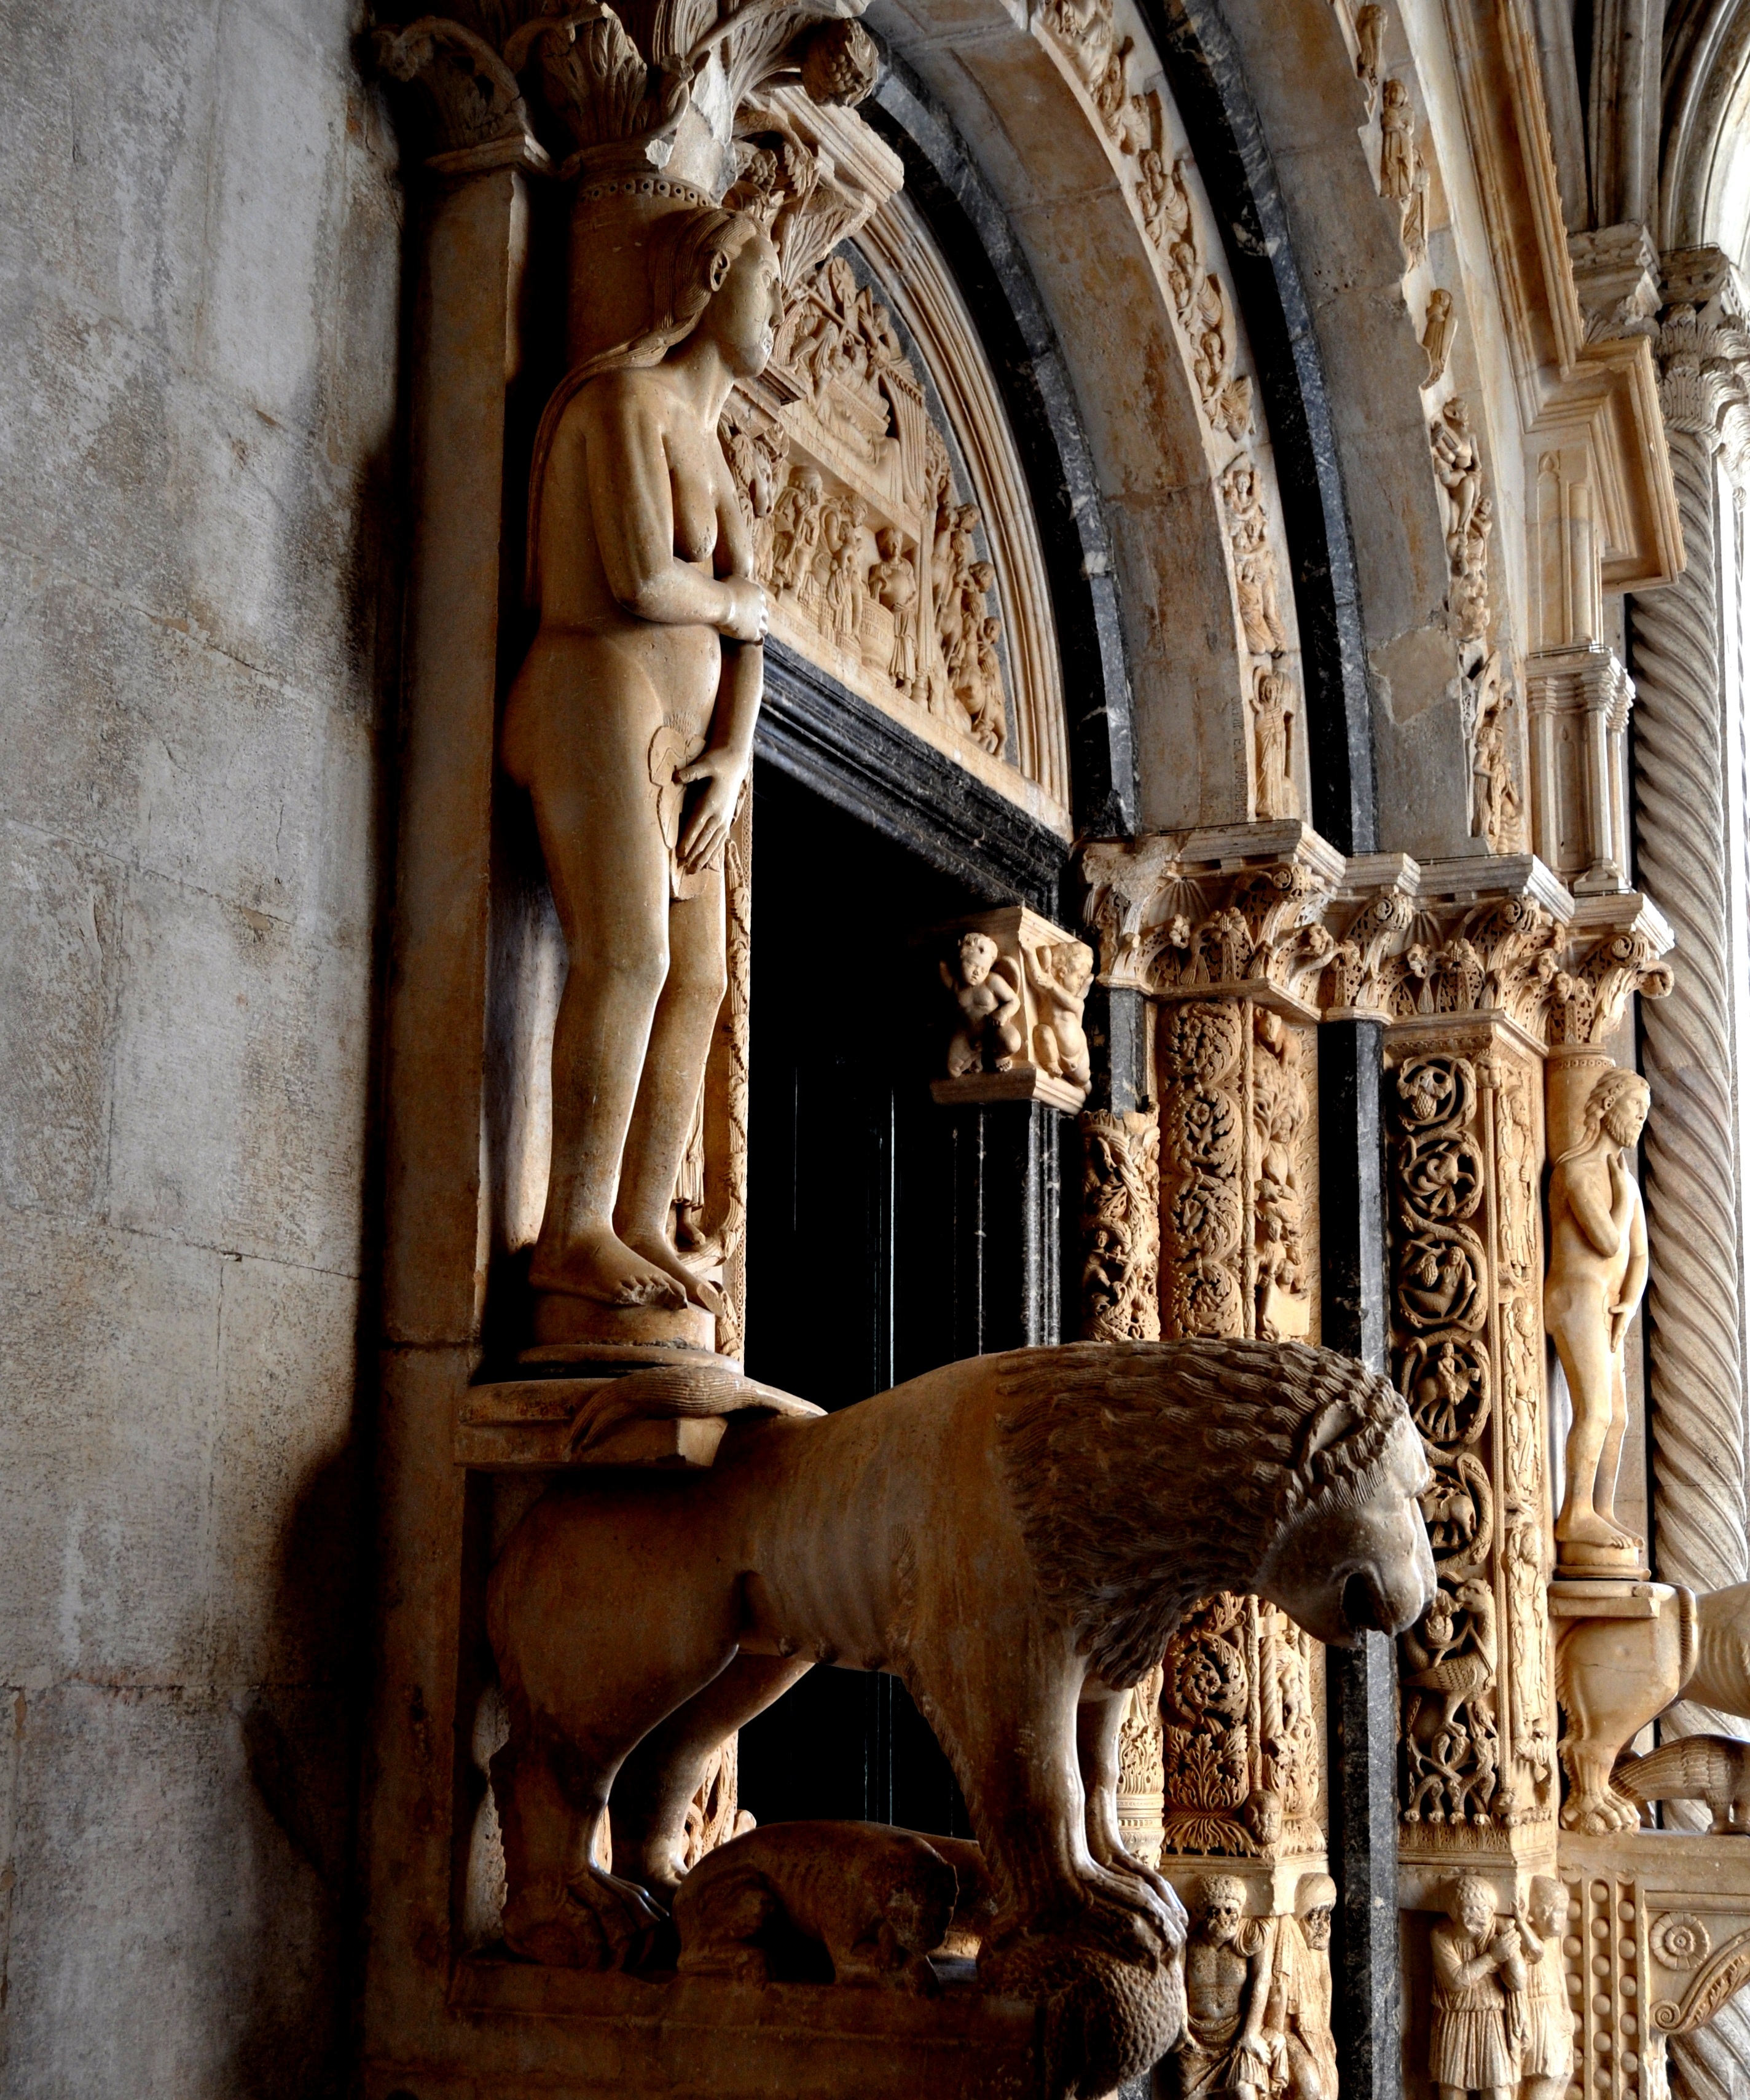
architecture, structure, wood, building, monument, travel, statue, arch, column, mediterranean, church, cathedral, historic, tourism, place of worship, gargoyle, sculpture, catholic, art, croatia, temple, culture, history, famous, heritage, unesco, carving, middle ages, dalmatia, trogir, ancient history, cathedral of st lawrence